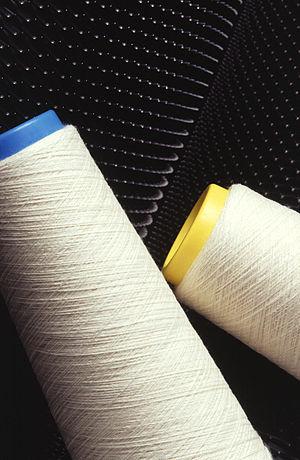
Bobines de fil de coton coniques. De telles bobines sont très utilisées dans l'industrie textile.
Un textile est un matériau susceptible d'être tissé ou tricoté. Initialement, il désigne donc un matériau qui peut se diviser en fibres ou en fils textiles, tels le coton, le chanvre, le lin, la laine ou la pierre d'amiante, puis avec la découverte de nouvelles techniques, les fibres synthétiques.